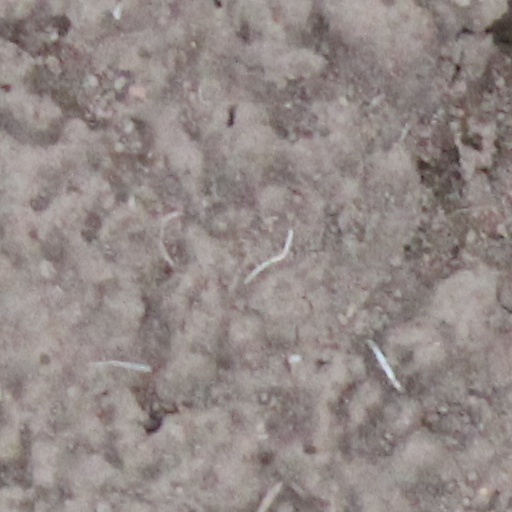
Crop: wheat